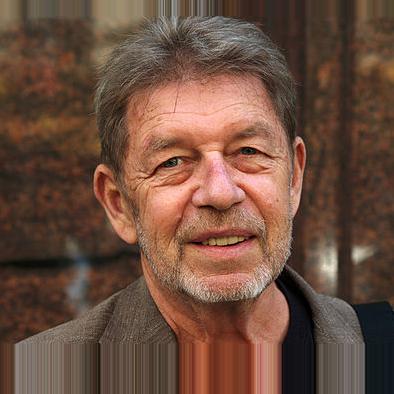
Age: 71